Textual variants in the Book of Exodus

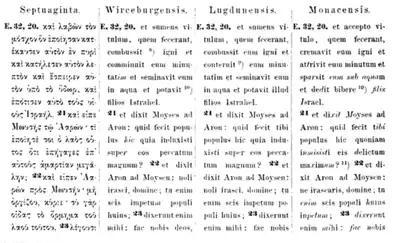
Ziegler (1883) comparing three different "Vetus Latina" manuscripts (W, L, M) of Exodus 32 with the Septuagint (LXX)

Exodus 34:14, see also Thou shalt have no other gods before me